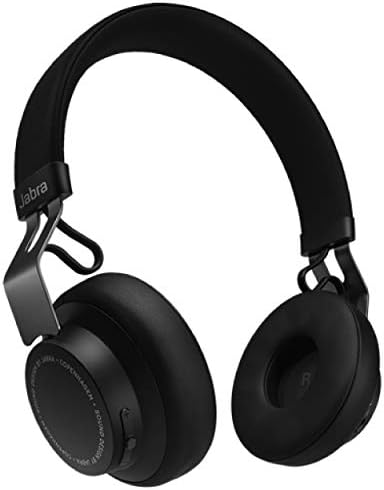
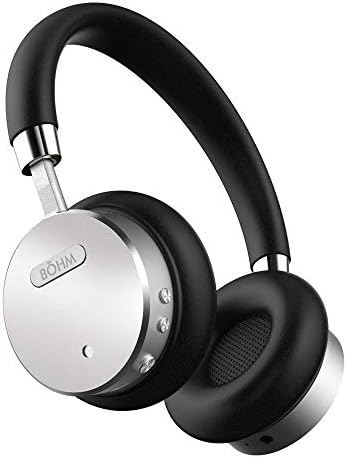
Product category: headphones
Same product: no